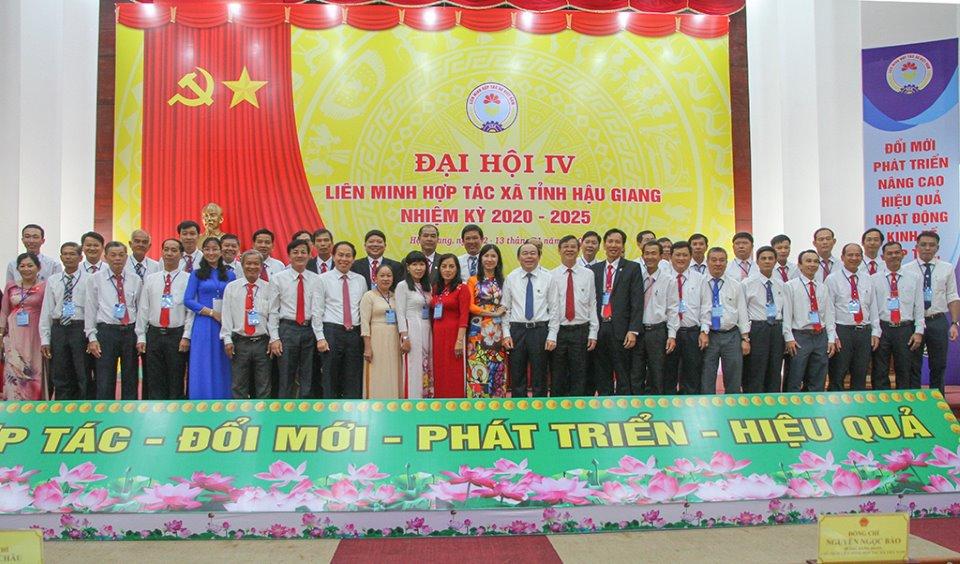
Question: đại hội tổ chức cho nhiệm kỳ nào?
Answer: nhiệm kỳ 2020 - 2025